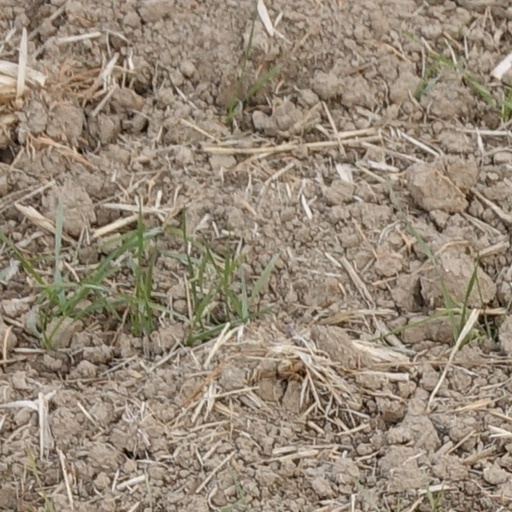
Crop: wheat